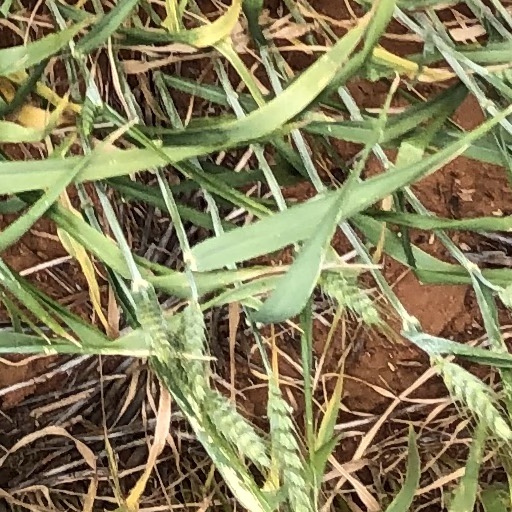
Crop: wheat